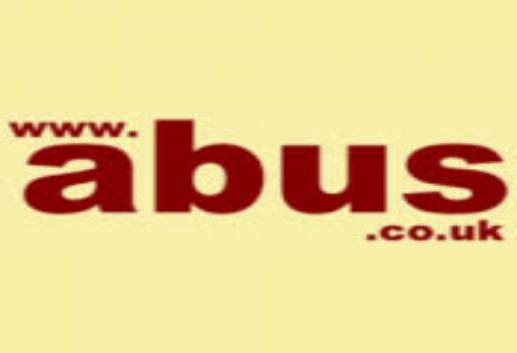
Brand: abus
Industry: Others